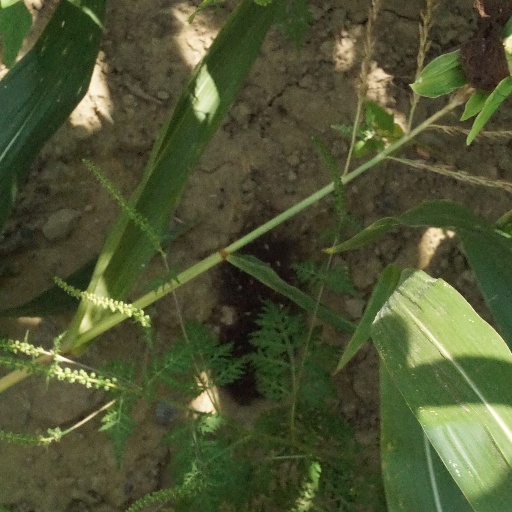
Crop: maize; corn